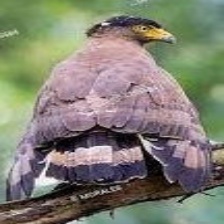
Species: CRESTED SERPENT EAGLE
Scientific name: SPILORNIS CHEELA